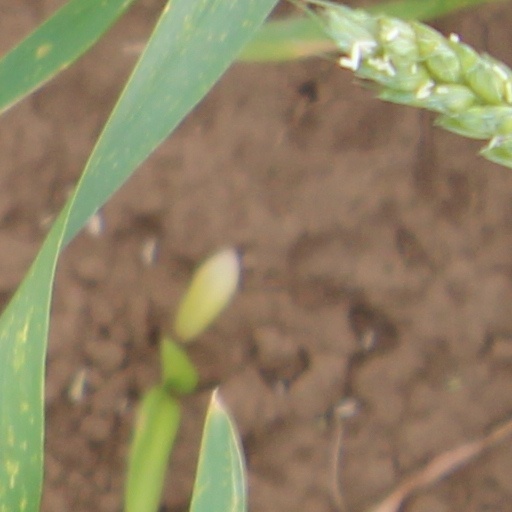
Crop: wheat